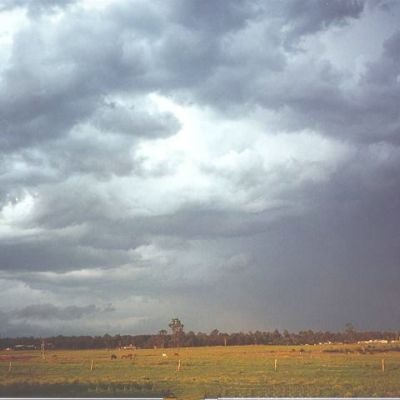
Cloud type: Stratus (St)